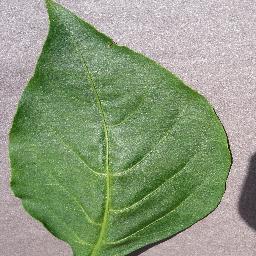
Label: Pepper,_bell___healthy